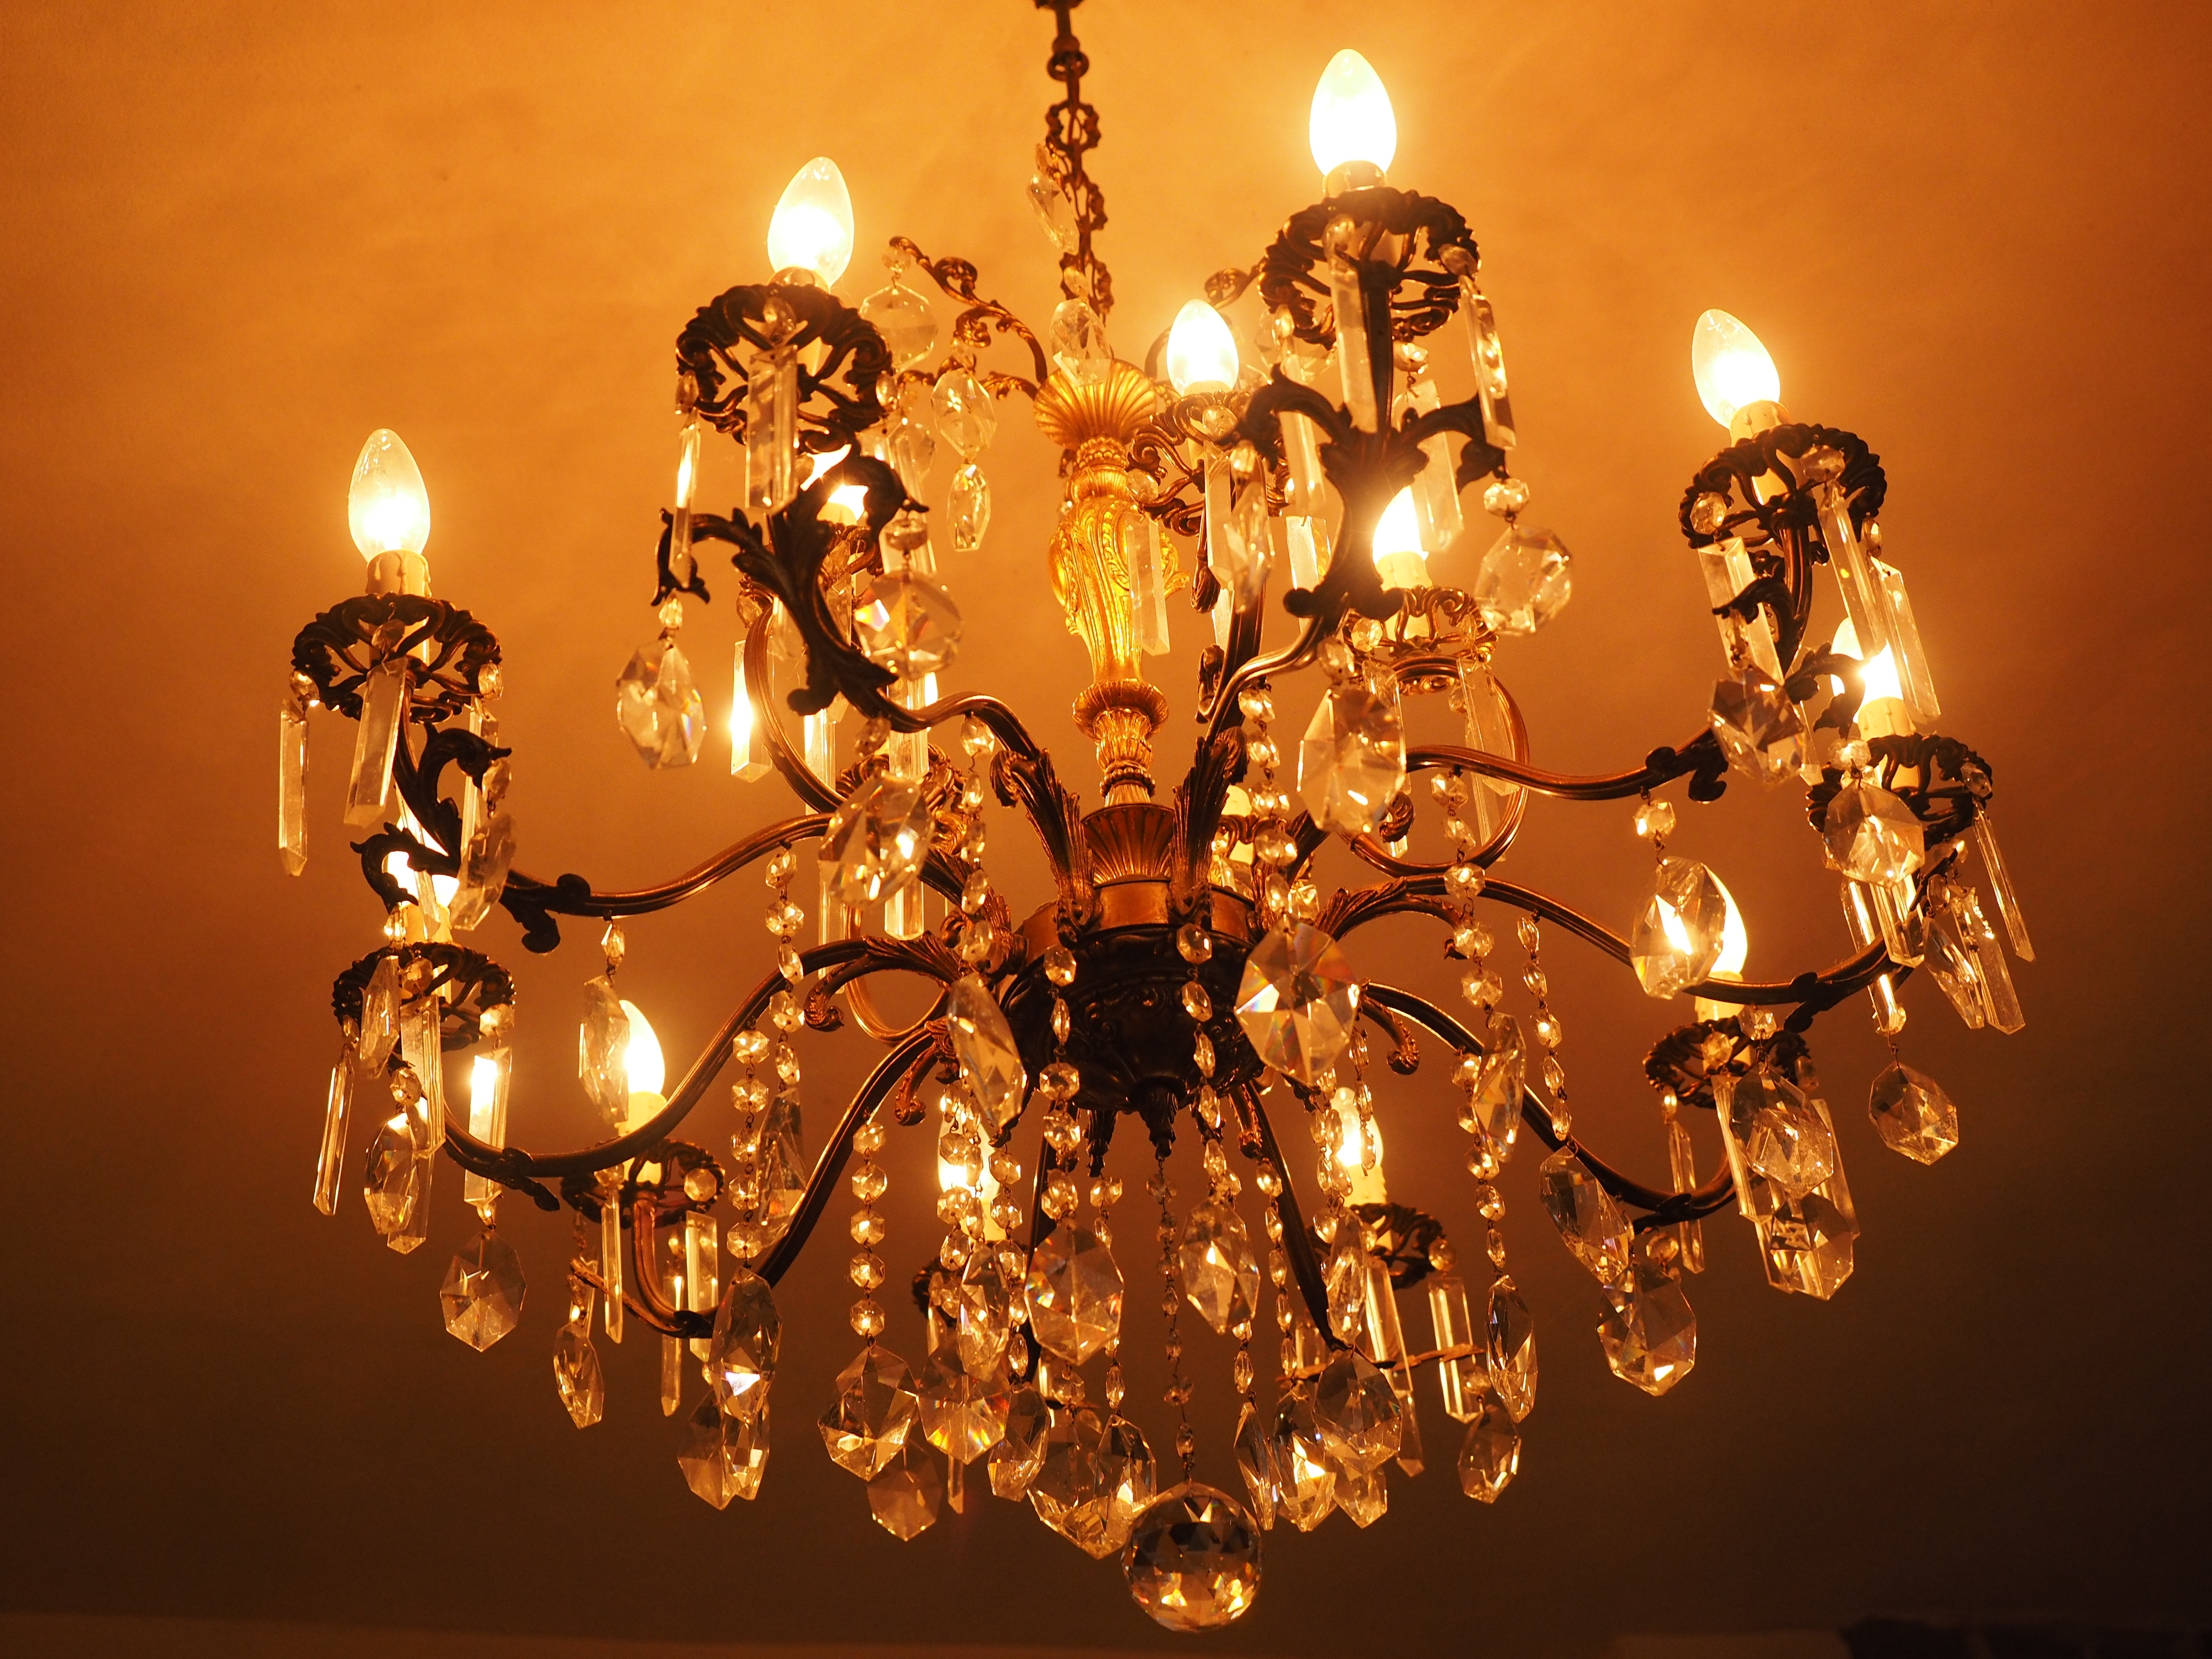
light, atmosphere, ceiling, lamp, lighting, decor, candlestick, christmas decoration, bulbs, light fixture, chandelier, crystal, atmospheric, room lighting, crystal glass, crystal chandelier